St. Paul's Cathedral, Valparaíso

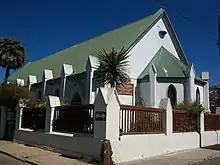

St. Paul's Cathedral (Spanish: "Catedral de San Pablo") is a historic Anglican church in Valparaíso, Chile. Located in Cerro Concepción in the historic British section of Valparaíso, St. Paul's has been a National Monument of Chile since 1979 and a cathedral since 2016.